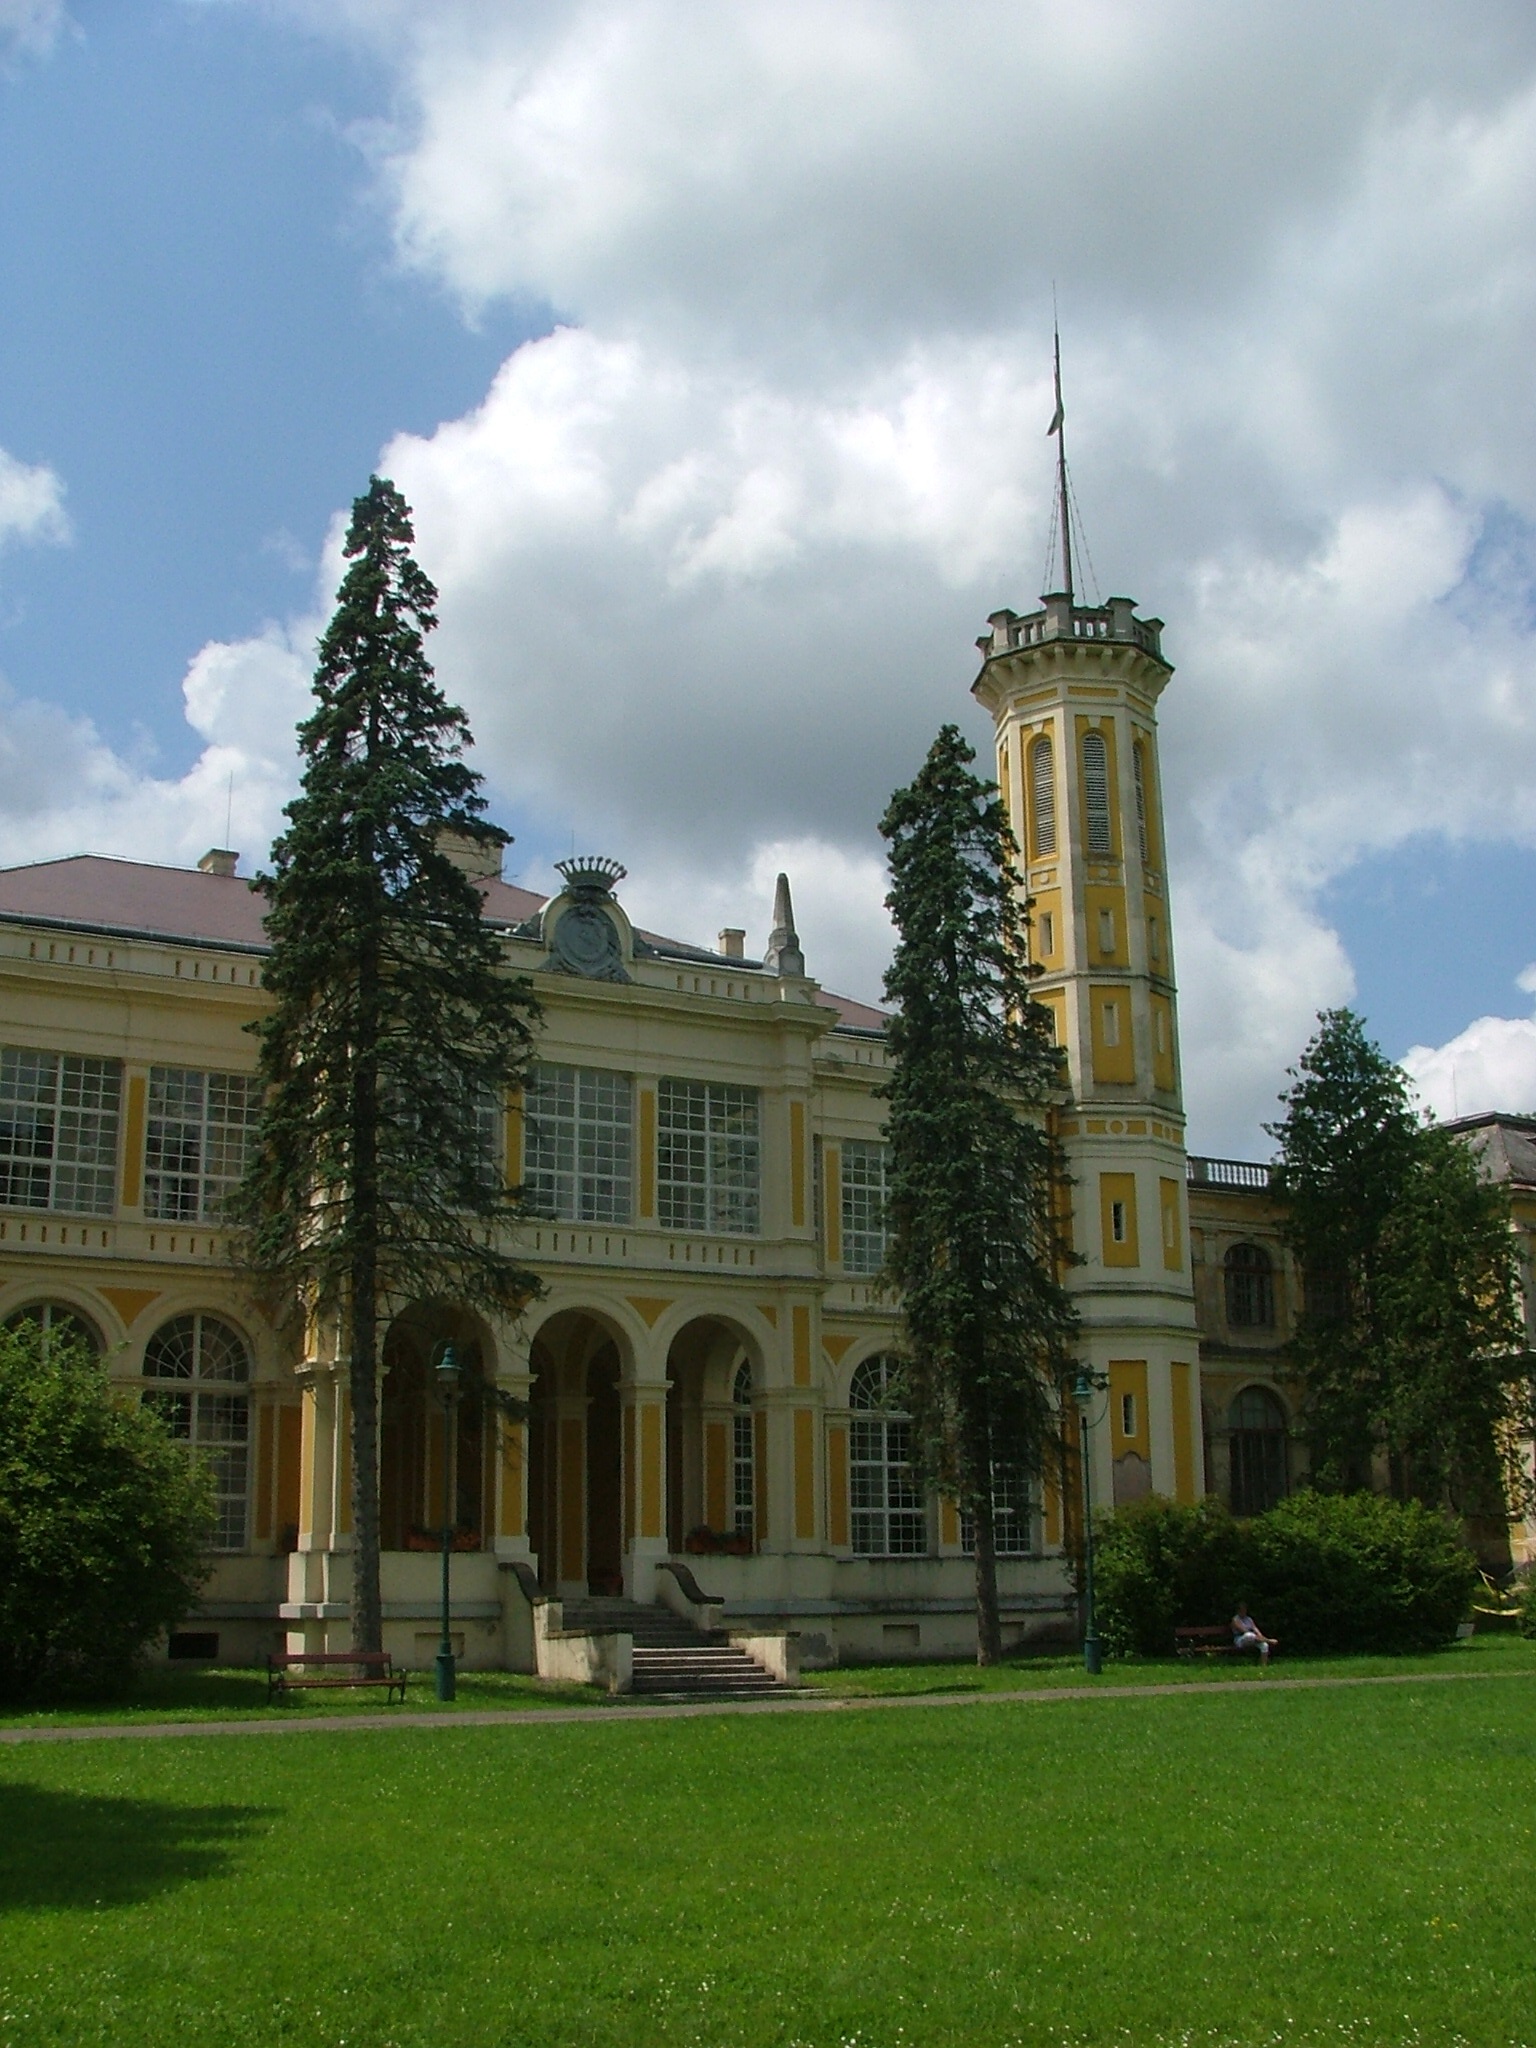
building, chateau, park, castle, church, cathedral, place of worship, monastery, abbey, estate, stately home, k rolyi castle, f z rradv ny